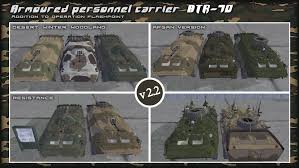
Label: BTR